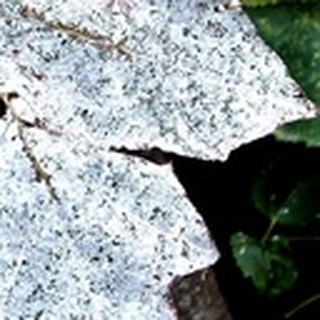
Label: cotton_powdery_mildew